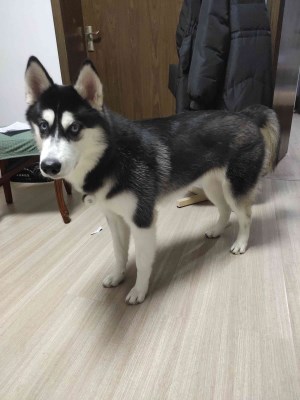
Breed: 1160-n000003-Siberian_husky